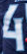
Number: 4